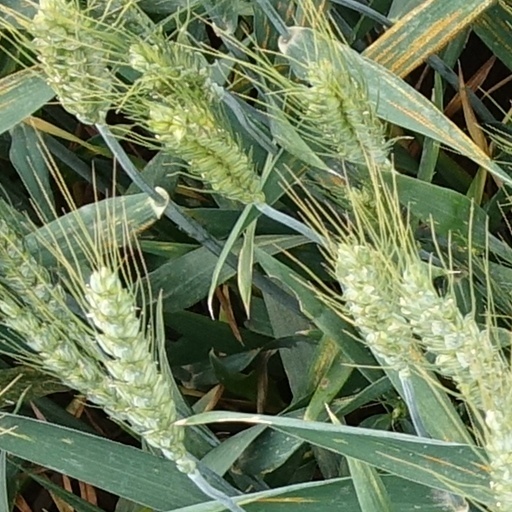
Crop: wheat